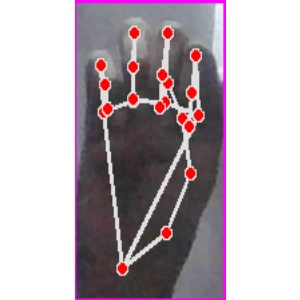
अक्षर: म